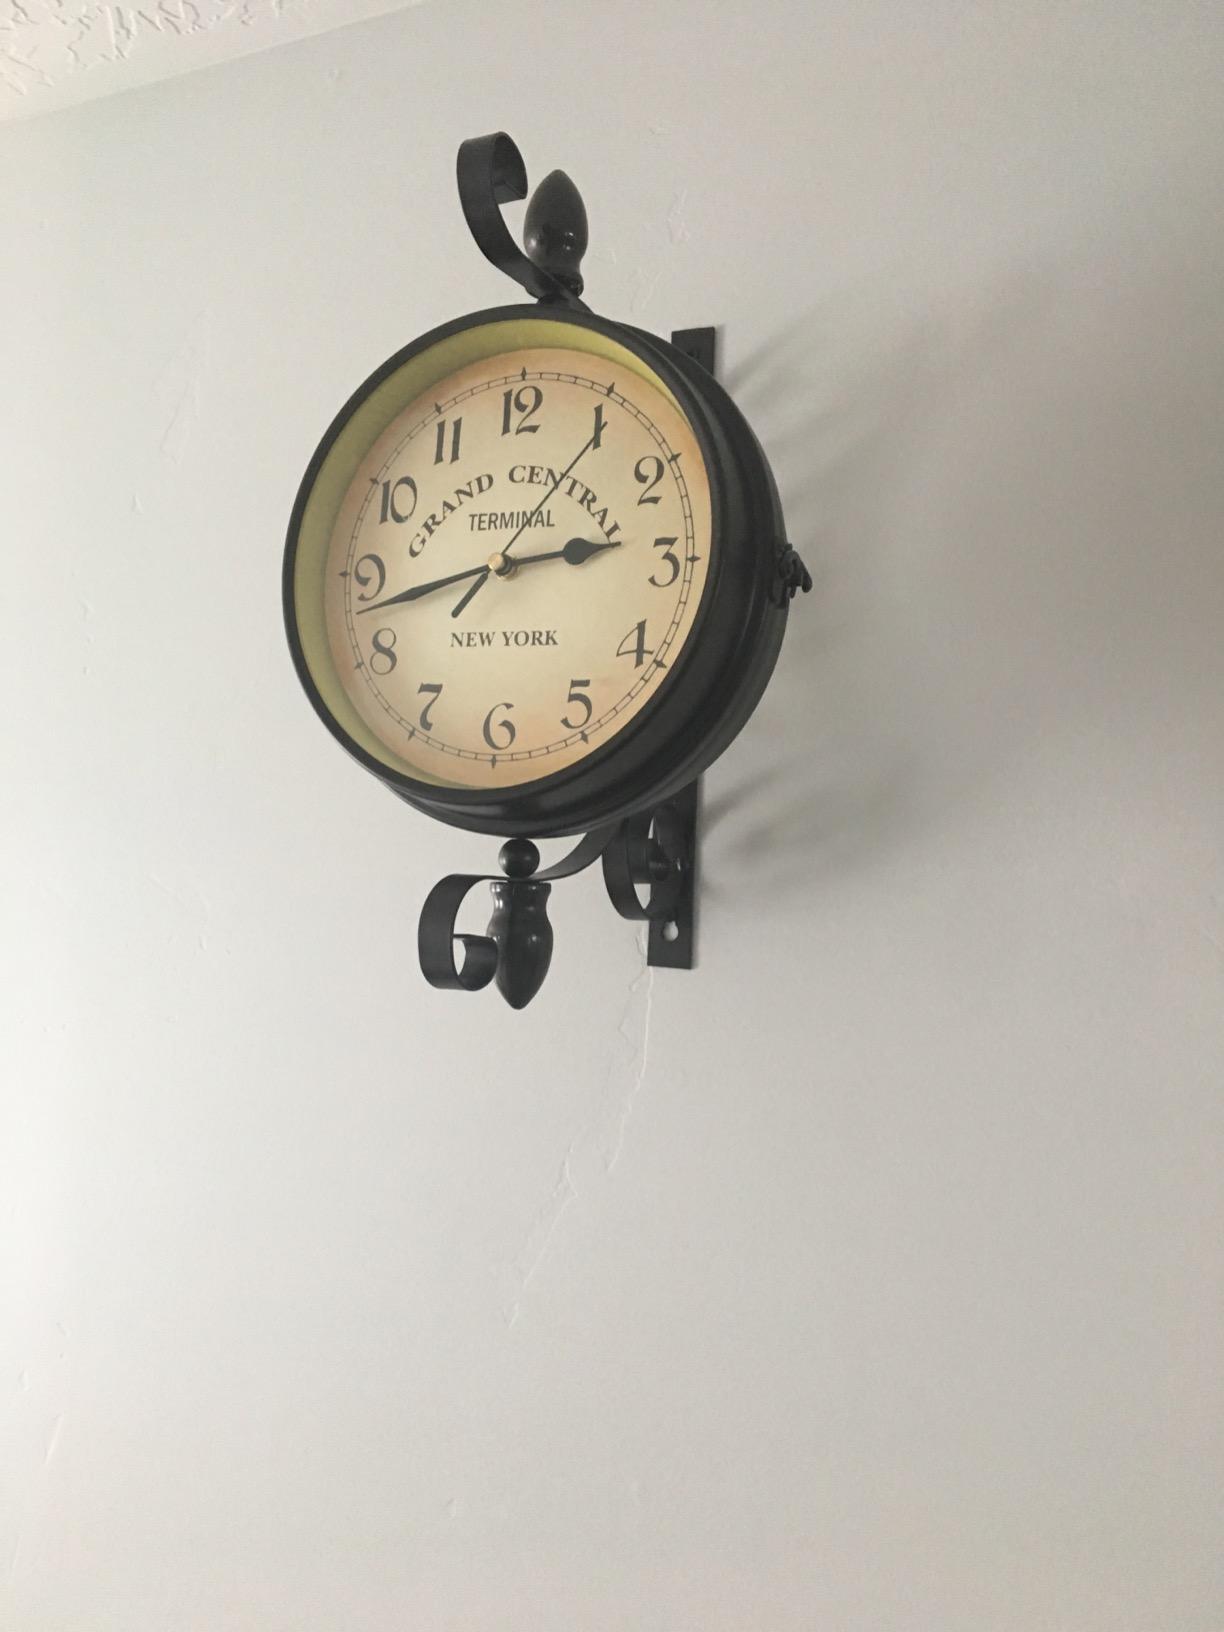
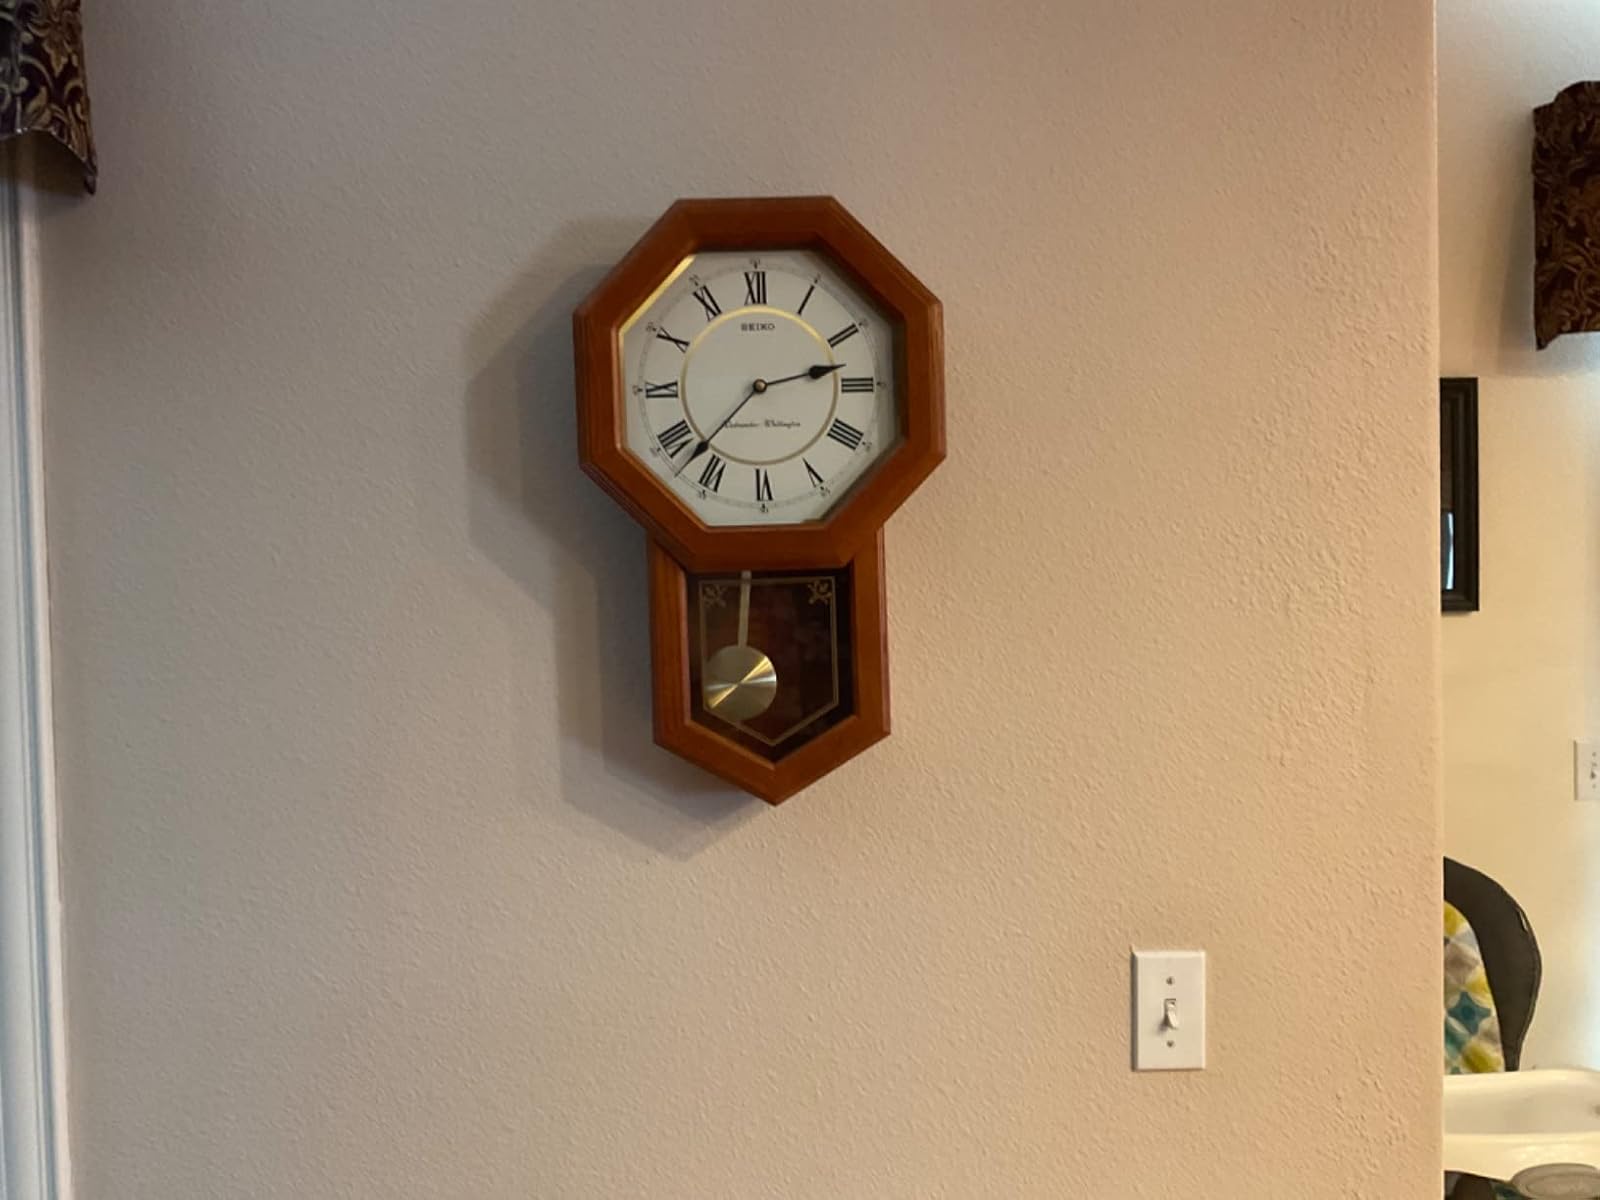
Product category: clock
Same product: no